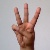
The image shows a hand gesture representing the letter 'W' in Indian Sign Language.